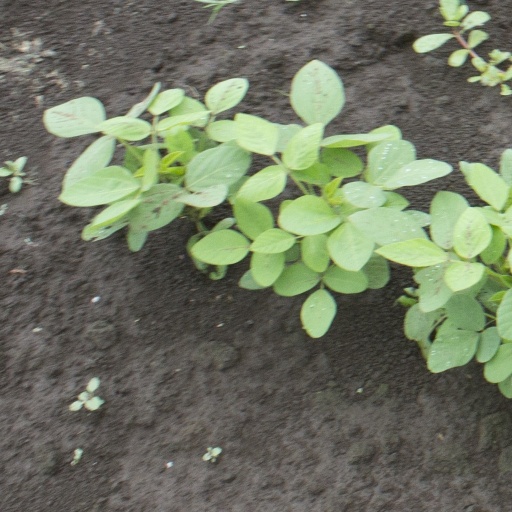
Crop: soybean